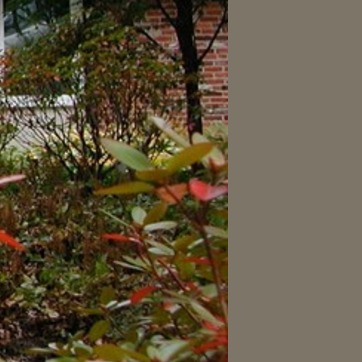
Material: foliage